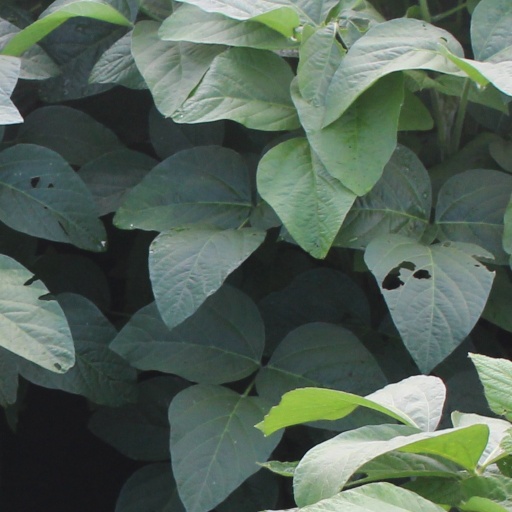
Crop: soybean